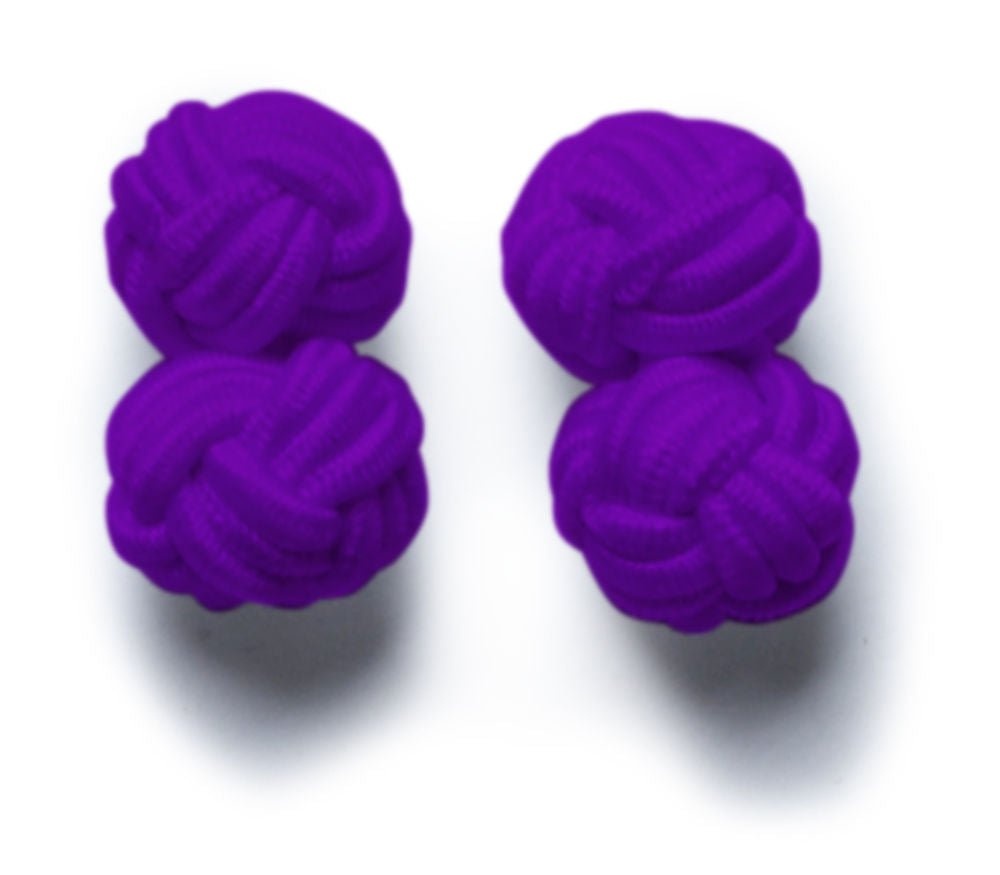
FROST KALVOSINNAPIT Dark Purple One Size
Kaikissa paidoissamme on ylimääräinen napinläpi kalvosimessa. Voit halutessasi korostaa yrityksesi värejä tai täydentää asuasi näillä klassisilla kalvosinnapeilla.
Brand: J. Harvest & Frost
Category: Apparel & Accessories > Clothing Accessories > Button Studs